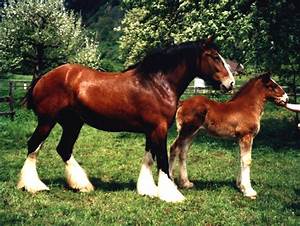
Label: horse